Taking the knee

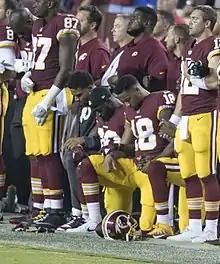
Washington Redskins players kneeling before a game against the Oakland Raiders in September 2017

Taking the knee (or taking a knee) is a symbolic gesture against racism whereby an individual kneels upon one knee in place of standing to attention for an anthem or other such occasion. It was originated by American football player Colin Kaepernick on September 1, 2016, in protest against the lack of attention given to the issues of racial inequality and police brutality in the United States. Kaepernick's protest led to a wider series of national anthem protests. It has since been adopted by sports players in countries around the world, including association football in the United Kingdom, in solidarity with Kaepernick's protest against racism, and has been seen worldwide in non-sporting contexts such as the Black Lives Matter protests.